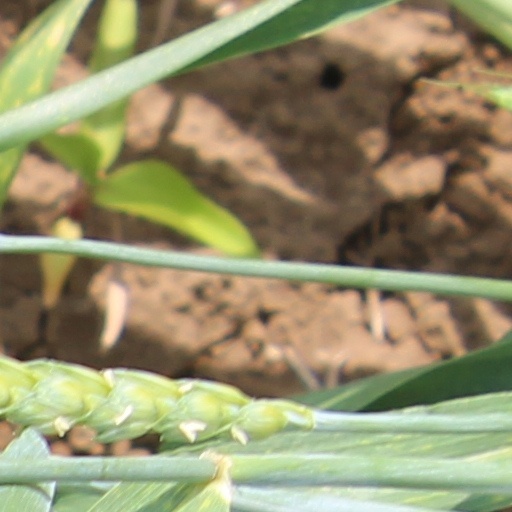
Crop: wheat